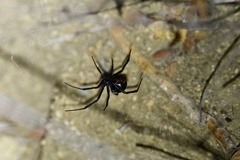
Species: Lactrodectus_hesperus